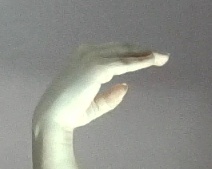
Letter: jeem